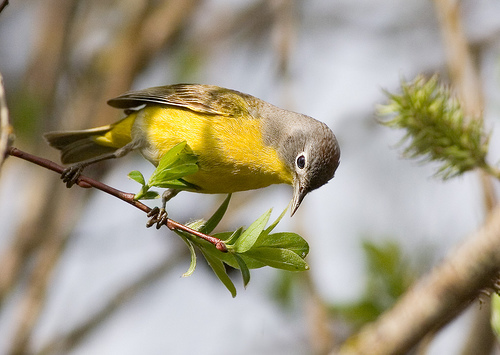
this is a bird with a small head, black eyes and has a yellow belly.
this little bird has a yellow belly and breast with a gray crown and white wingbars.
a small thin bird with a yellow belly and a grey crown.
yellow belly and rumped bird with grey head and grey and yellow primaries.
this is a yellow bird with a brown wing and a grey head and pointy beak.
this particular bird has a yellow belly and breast and brown secondariesmustard yellow from breast to undertail coverts, grey head with a medium needle shaped beak.
a small perching bird with yellow breast, brown wings, grey head and neck and a pointed bill.
this bird has wings that are yellow and has a grey head
this bird has wings that are black and has a yellow chest
Species: Nashville Warbler